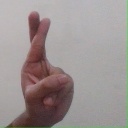
अक्षर: र